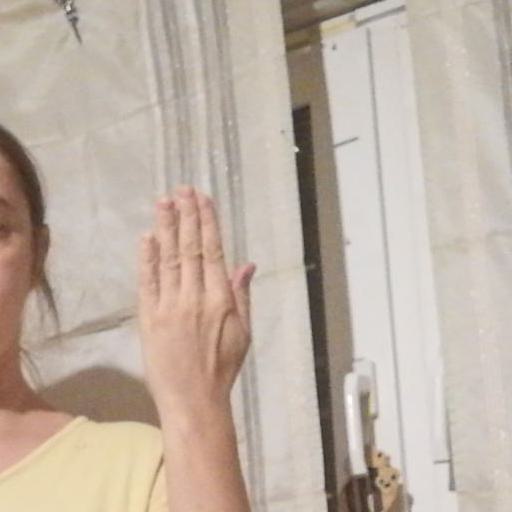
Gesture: stop_inverted